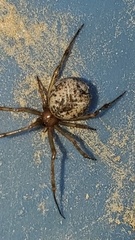
Species: Parasteatoda_tepidariorum